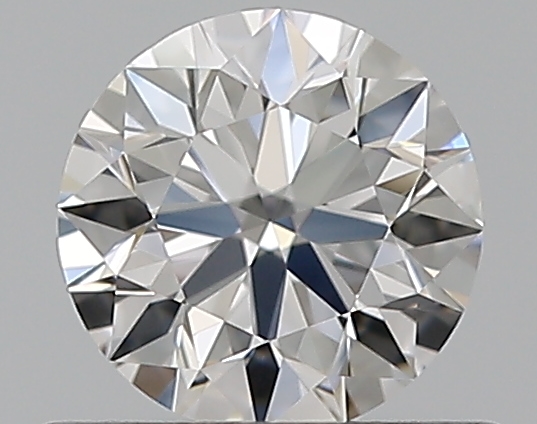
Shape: round
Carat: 0.5
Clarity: VVS1
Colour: D
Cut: EX
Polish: EX
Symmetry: EX
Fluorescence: N
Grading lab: GIA
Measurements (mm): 5.05 x 5.07 x 3.15